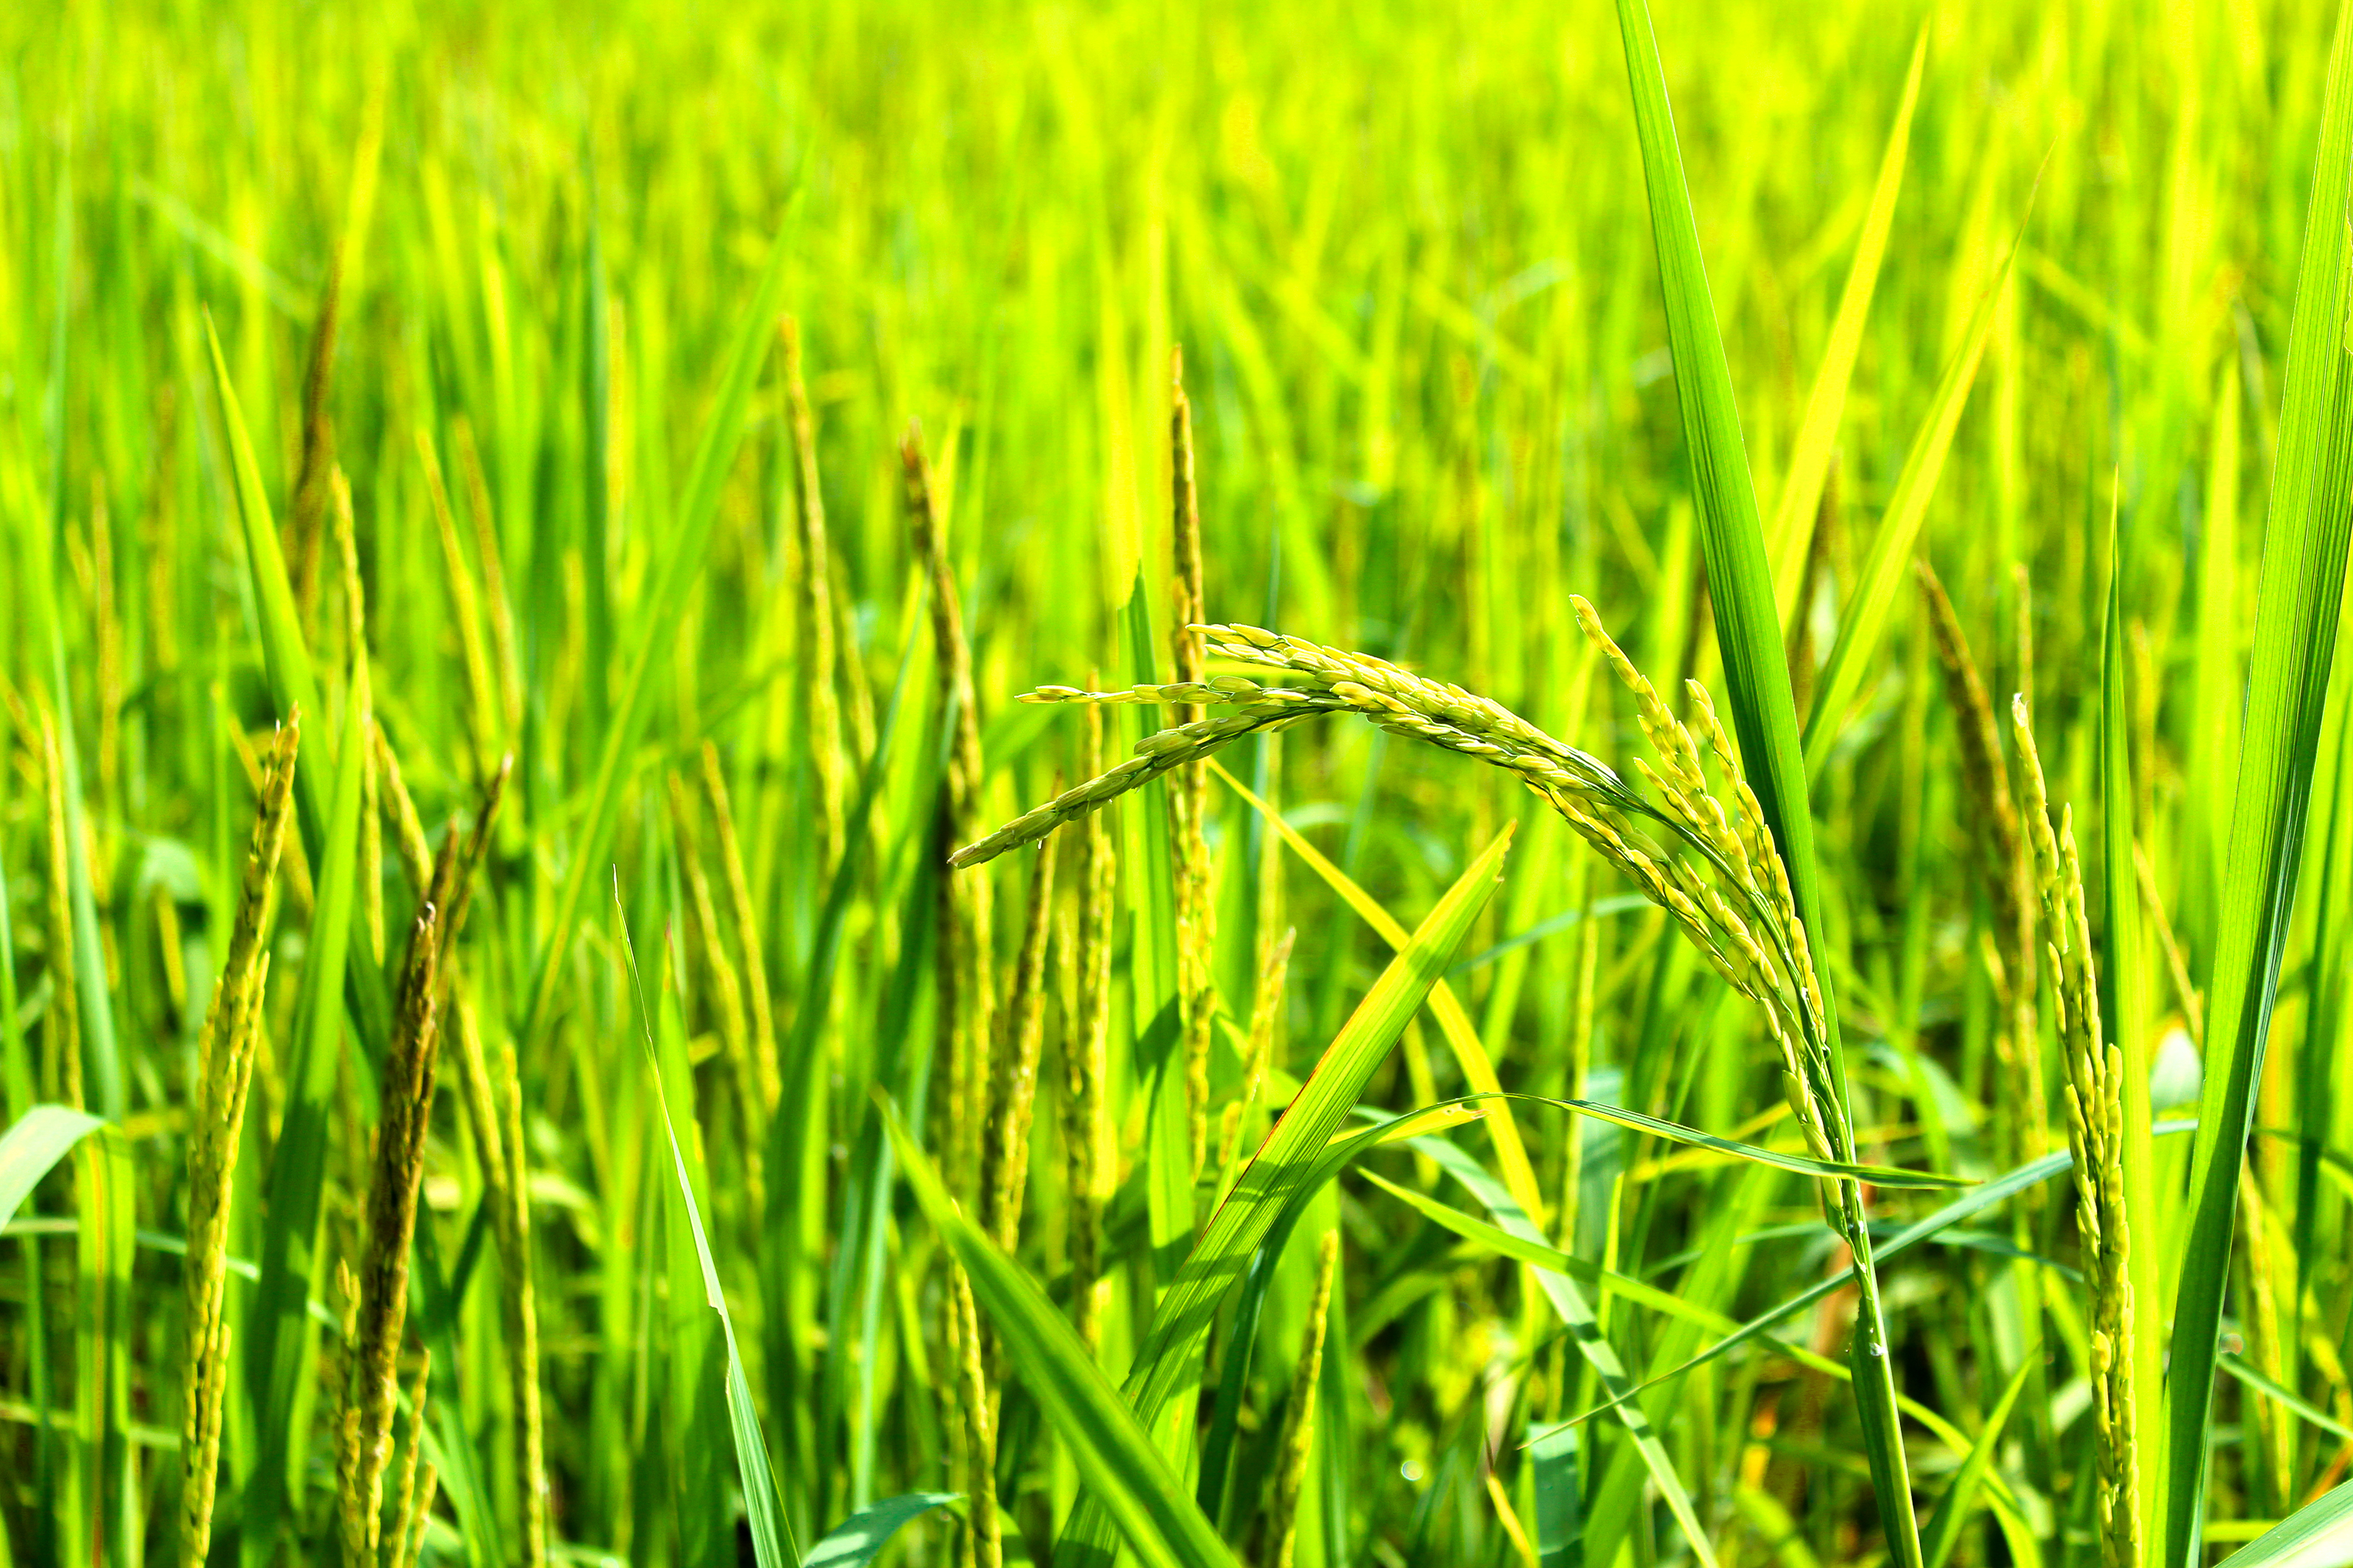
rice, green, farm, nature, field, agriculture, outdoor, plant, background, food, yellow, harvest, landscape, countryside, asia, natural, thailand, paddy, sky, crop, grass, rural, grain, ripe, farming, asian, season, land, growth, flora, paddy field, grass family, grassland, barley, wheatgrass, meadow, rye, chrysopogon zizanioides, commodity, cereal, prairie, sweet grass, computer wallpaper, food grain